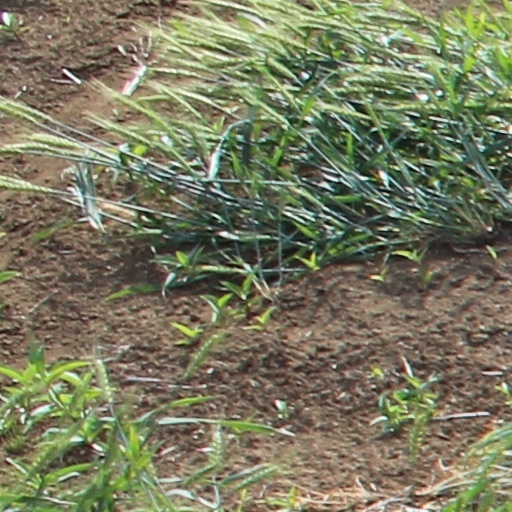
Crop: wheat